Princess Louise, Duchess of Argyll

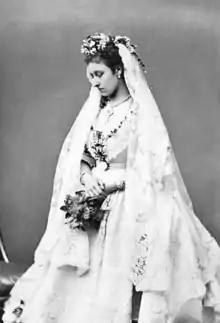
Princess Louise in her wedding dress

Louise viewed marriage to any prince as undesirable, and announced that she wished to marry John Campbell, Marquess of Lorne, heir to the Dukedom of Argyll. No marriage between a daughter of a monarch and a British subject had been given official recognition since 1515, when Charles Brandon, 1st Duke of Suffolk, married King Henry VIII's sister Mary. Louise's eldest brother, the Prince of Wales, was strongly opposed to a marriage with a non-mediatized noble. Furthermore, Lorne's father, George Campbell, was an ardent supporter of William Ewart Gladstone, and the Prince of Wales was worried that he would drag the royal family into political disputes. Nevertheless, the opposition was crushed by the queen, who wrote to the Prince of Wales in 1869: